Pindar

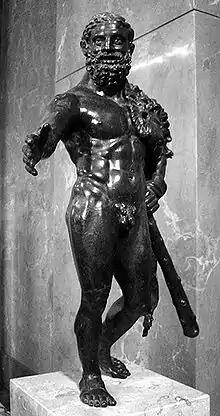
A short Heracles: Pindar once ignored the traditional image of Heracles, the supreme example of the heroic physique, and described him as short in order to compare him with a short patron.

Pindar seems to have used his odes to advance his, and his friends', personal interests. In 462 BC he composed two odes in honour of Arcesilas, king of Cyrene, ("Pythians 4 and 5"), pleading for the return from exile of a friend, Demophilus. In the latter ode Pindar proudly mentions his own ancestry, which he shared with the king, as an Aegeid or descendant of Aegeus, the legendary king of Athens. The clan was influential in many parts of the Greek world, having intermarried with ruling families in Thebes, in Lacedaemonia, and in cities that claimed Lacedaemonian descent, such as Cyrene and Thera. The historian Herodotus considered the clan important enough to deserve mention ("Histories" IV.147). Membership of this clan possibly contributed to Pindar's success as a poet, and it informed his political views, which are marked by a conservative preference for oligarchic governments of the Doric kind.